Cliff Satherley

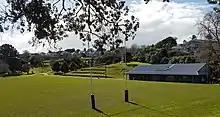
Richmond Rovers RL club and grounds where Cliff Satherley played from 1933 to 1936.

After returning to Ponsonby in Auckland Satherley switched codes and joined the Richmond Rovers Rugby League Club. Richmond were a particularly strong club at this time and their ranks were full with current and future New Zealand internationals. He made his debut for them in a May 6 round 2 match against Ponsonby United on Carlaw Park's number 2 field. Richmond lost 14–13 and it was said of Satherley: “in his first outing this sturdy forward, though slightly puzzled by the play-the-ball rule, linked up well in the second row with [Ray] Lawless”. Following a match against Marist Old Boys (a club he had been rumoured to be joined several seasons earlier) on May 27 it was said how well he was playing. The New Zealand Herald reported that “two of the finest forwards at present playing the code are included in the Richmond vanguard – Lawless and Satherley,… Satherley has quickly adapted himself to the new code. With a little more experience he should go a long way in the game. Satherley is equally at home whether in the tight or loose play”. His first points for Richmond came in a match against Newton Rangers on June 3. He was involved in several attacks and set future New Zealand coach Bill Telford up for a try. His own try came when he secured possession in the loose and scored between the posts. He converted another try scored by Telford in the second half as Richmond won 18 to 10.